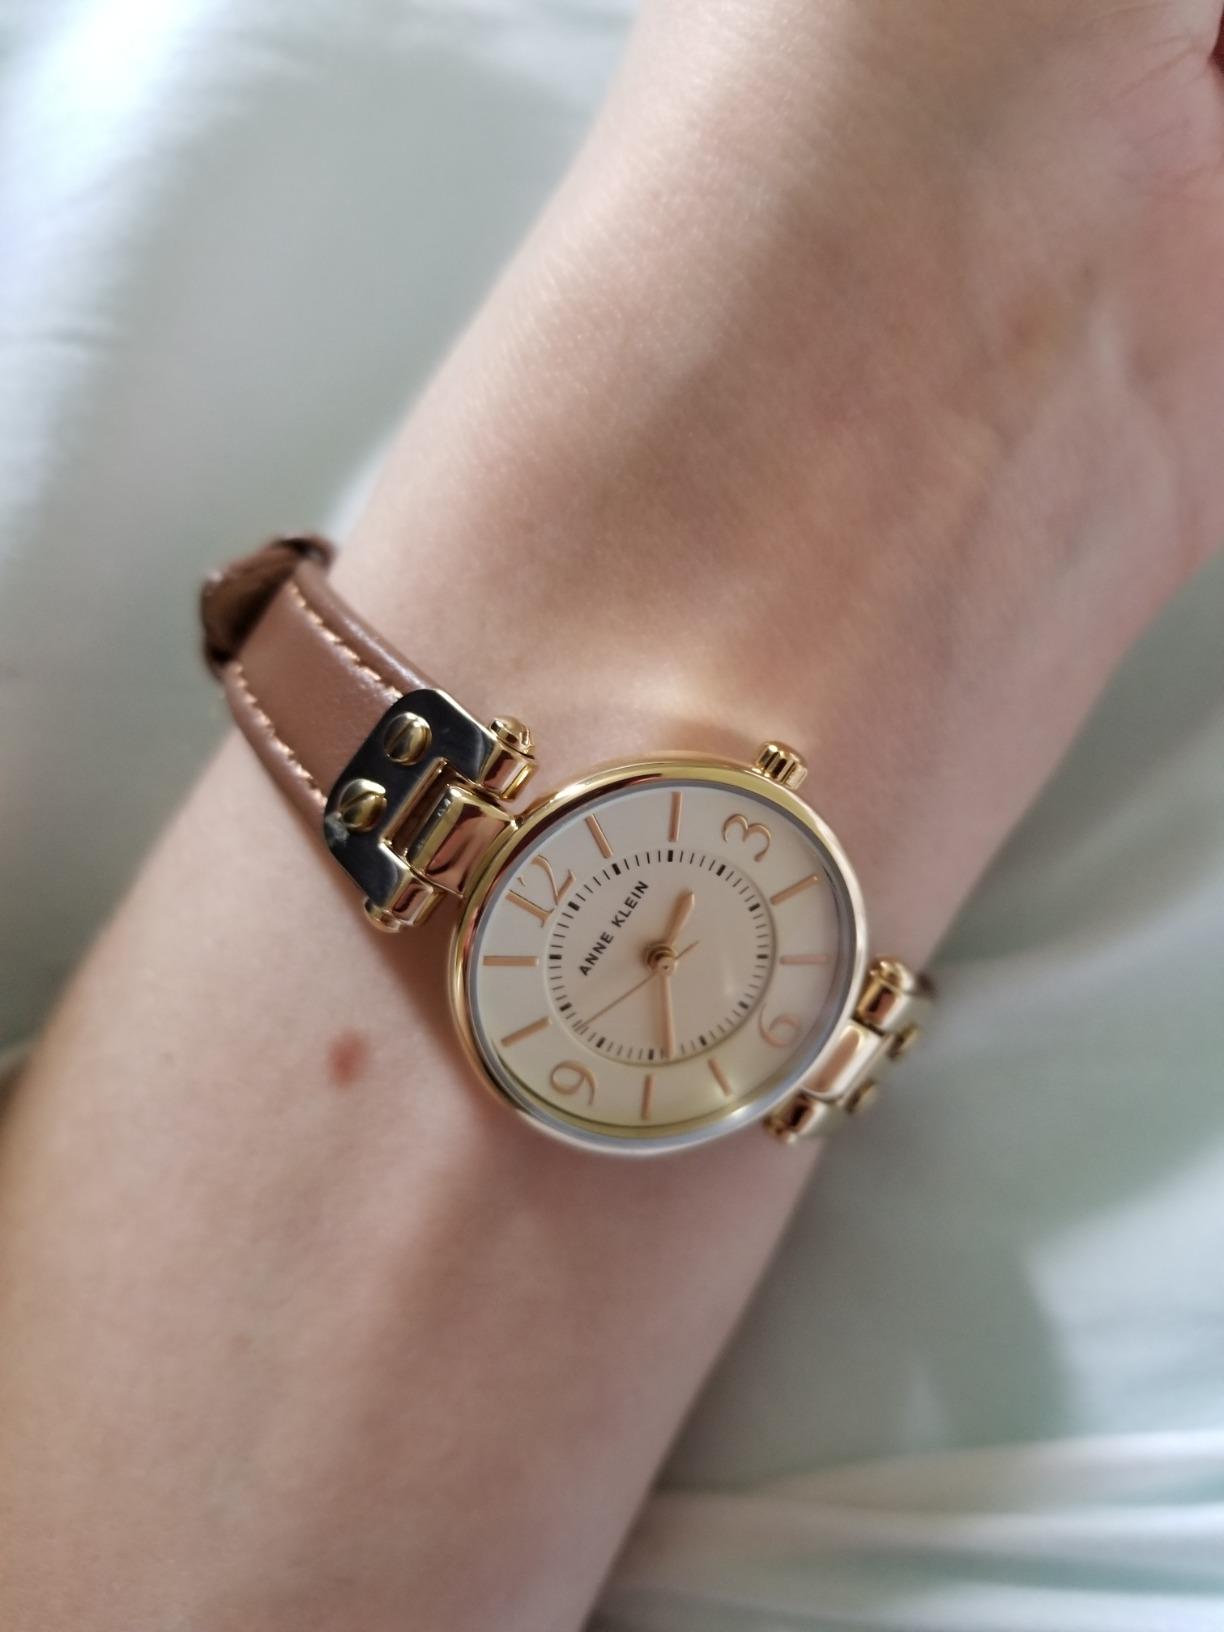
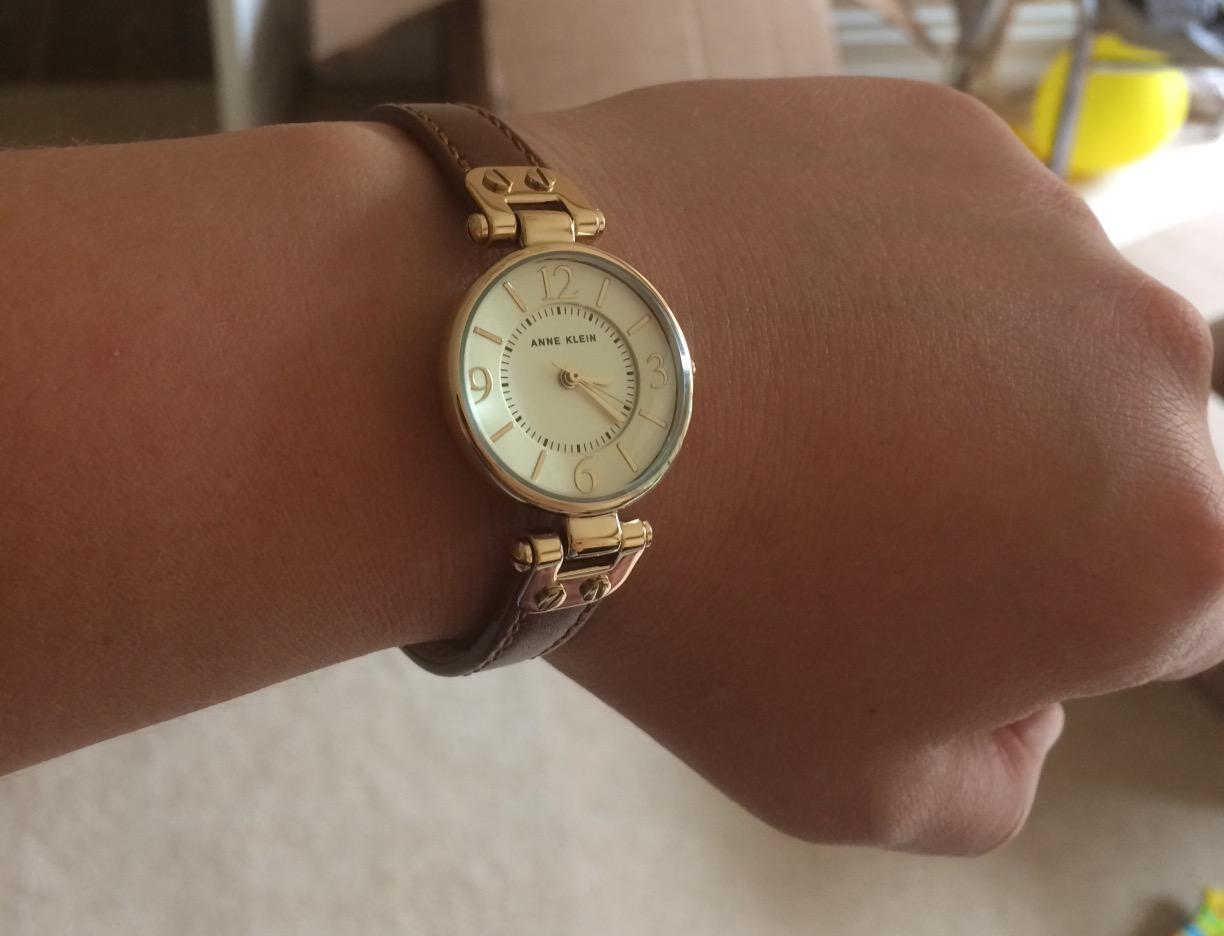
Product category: accessories_watch
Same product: yes